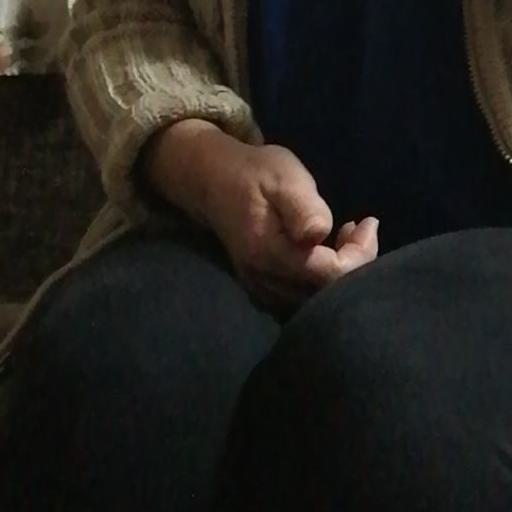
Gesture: no_gesture